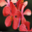
Label: orchid